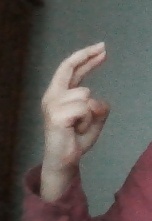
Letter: zay